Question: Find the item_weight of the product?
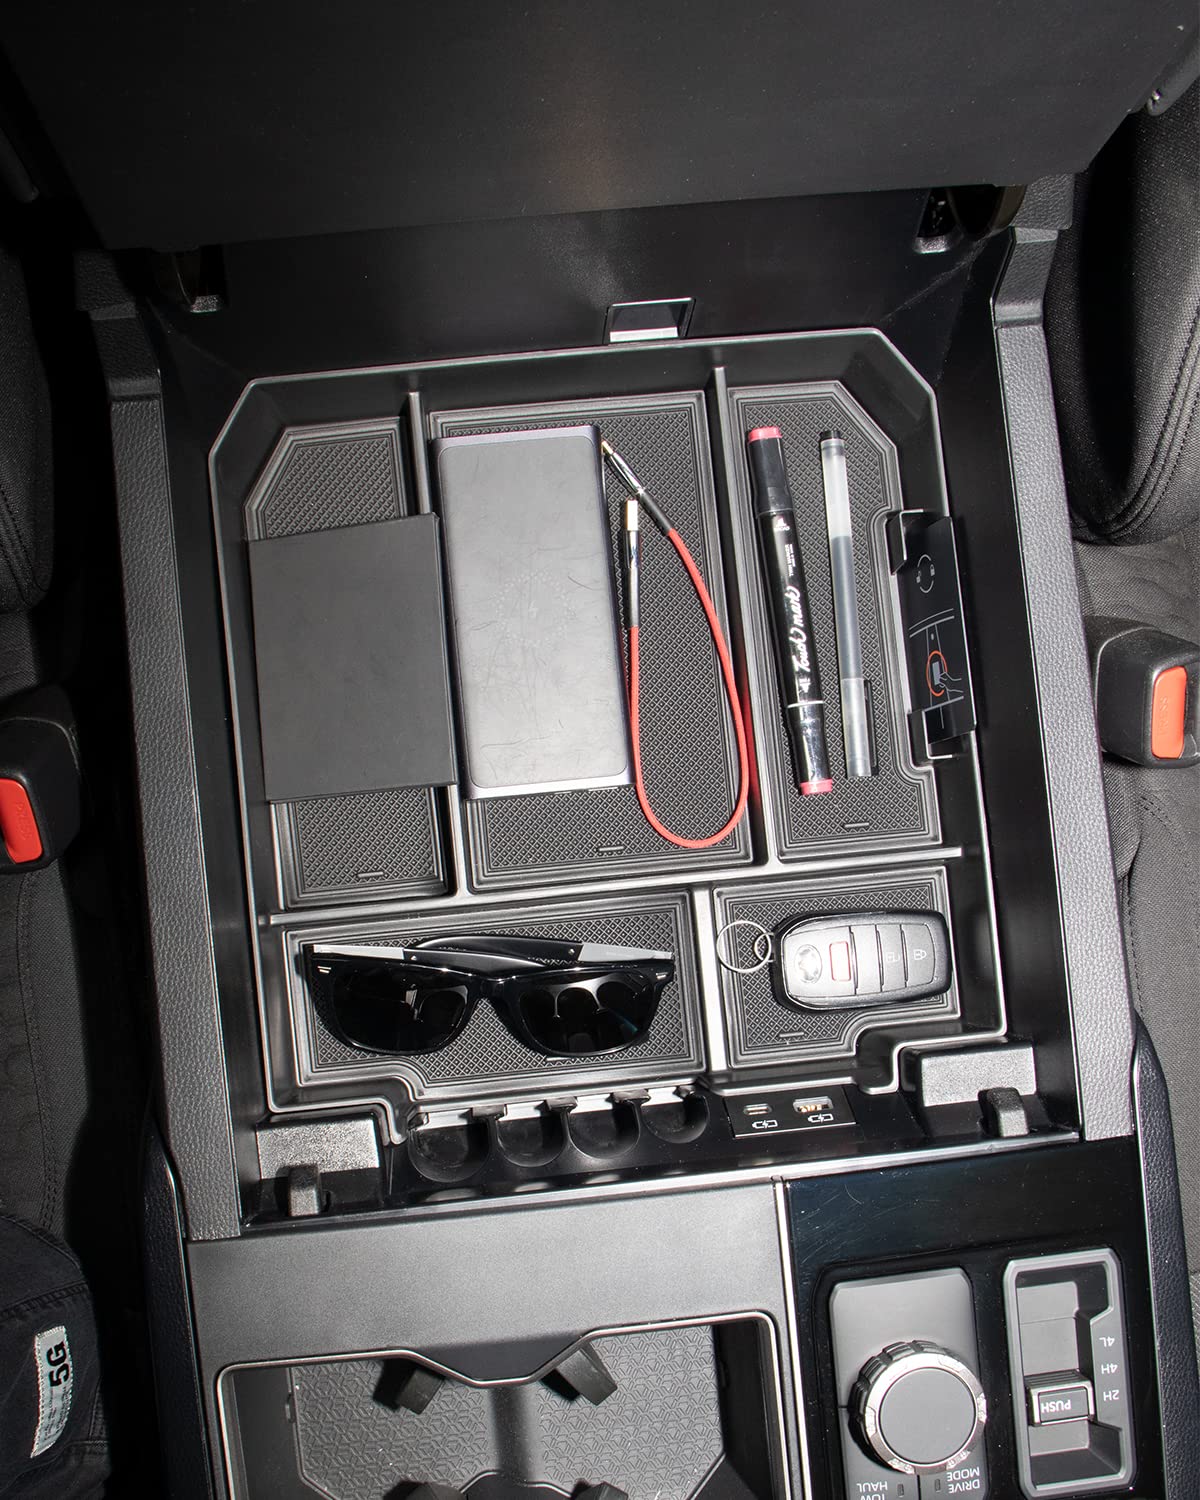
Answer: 5.0 gram